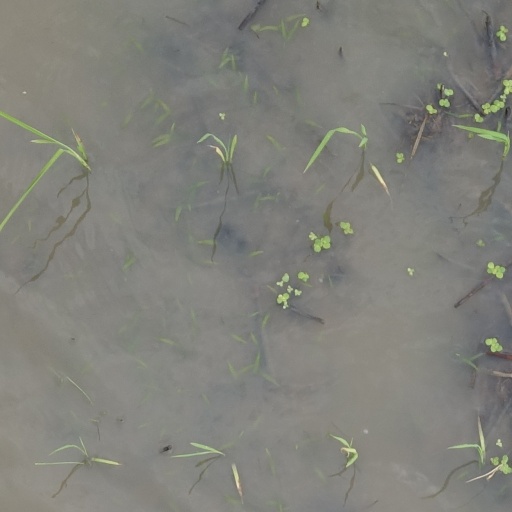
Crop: rice